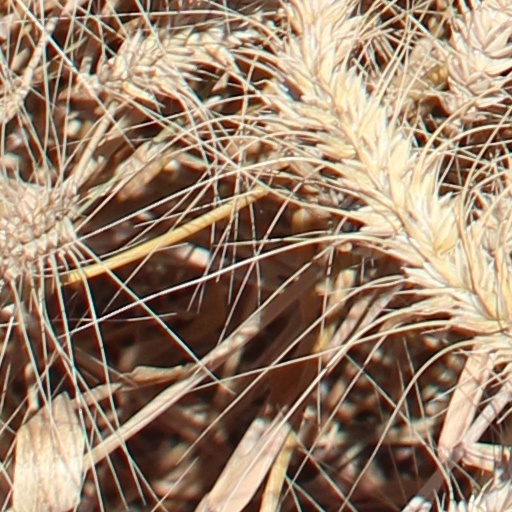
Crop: wheat